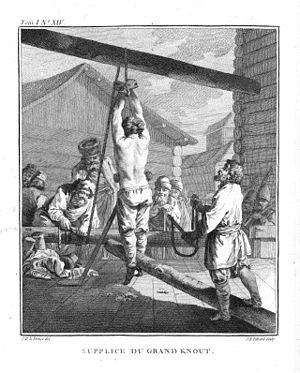
Le knout désigne le fouet utilisé dans l'Empire russe pour flageller les criminels et délinquants politiques. Par métonymie, il désigne également le supplice. Figurativement, le knout désigne une situation tyrannique.